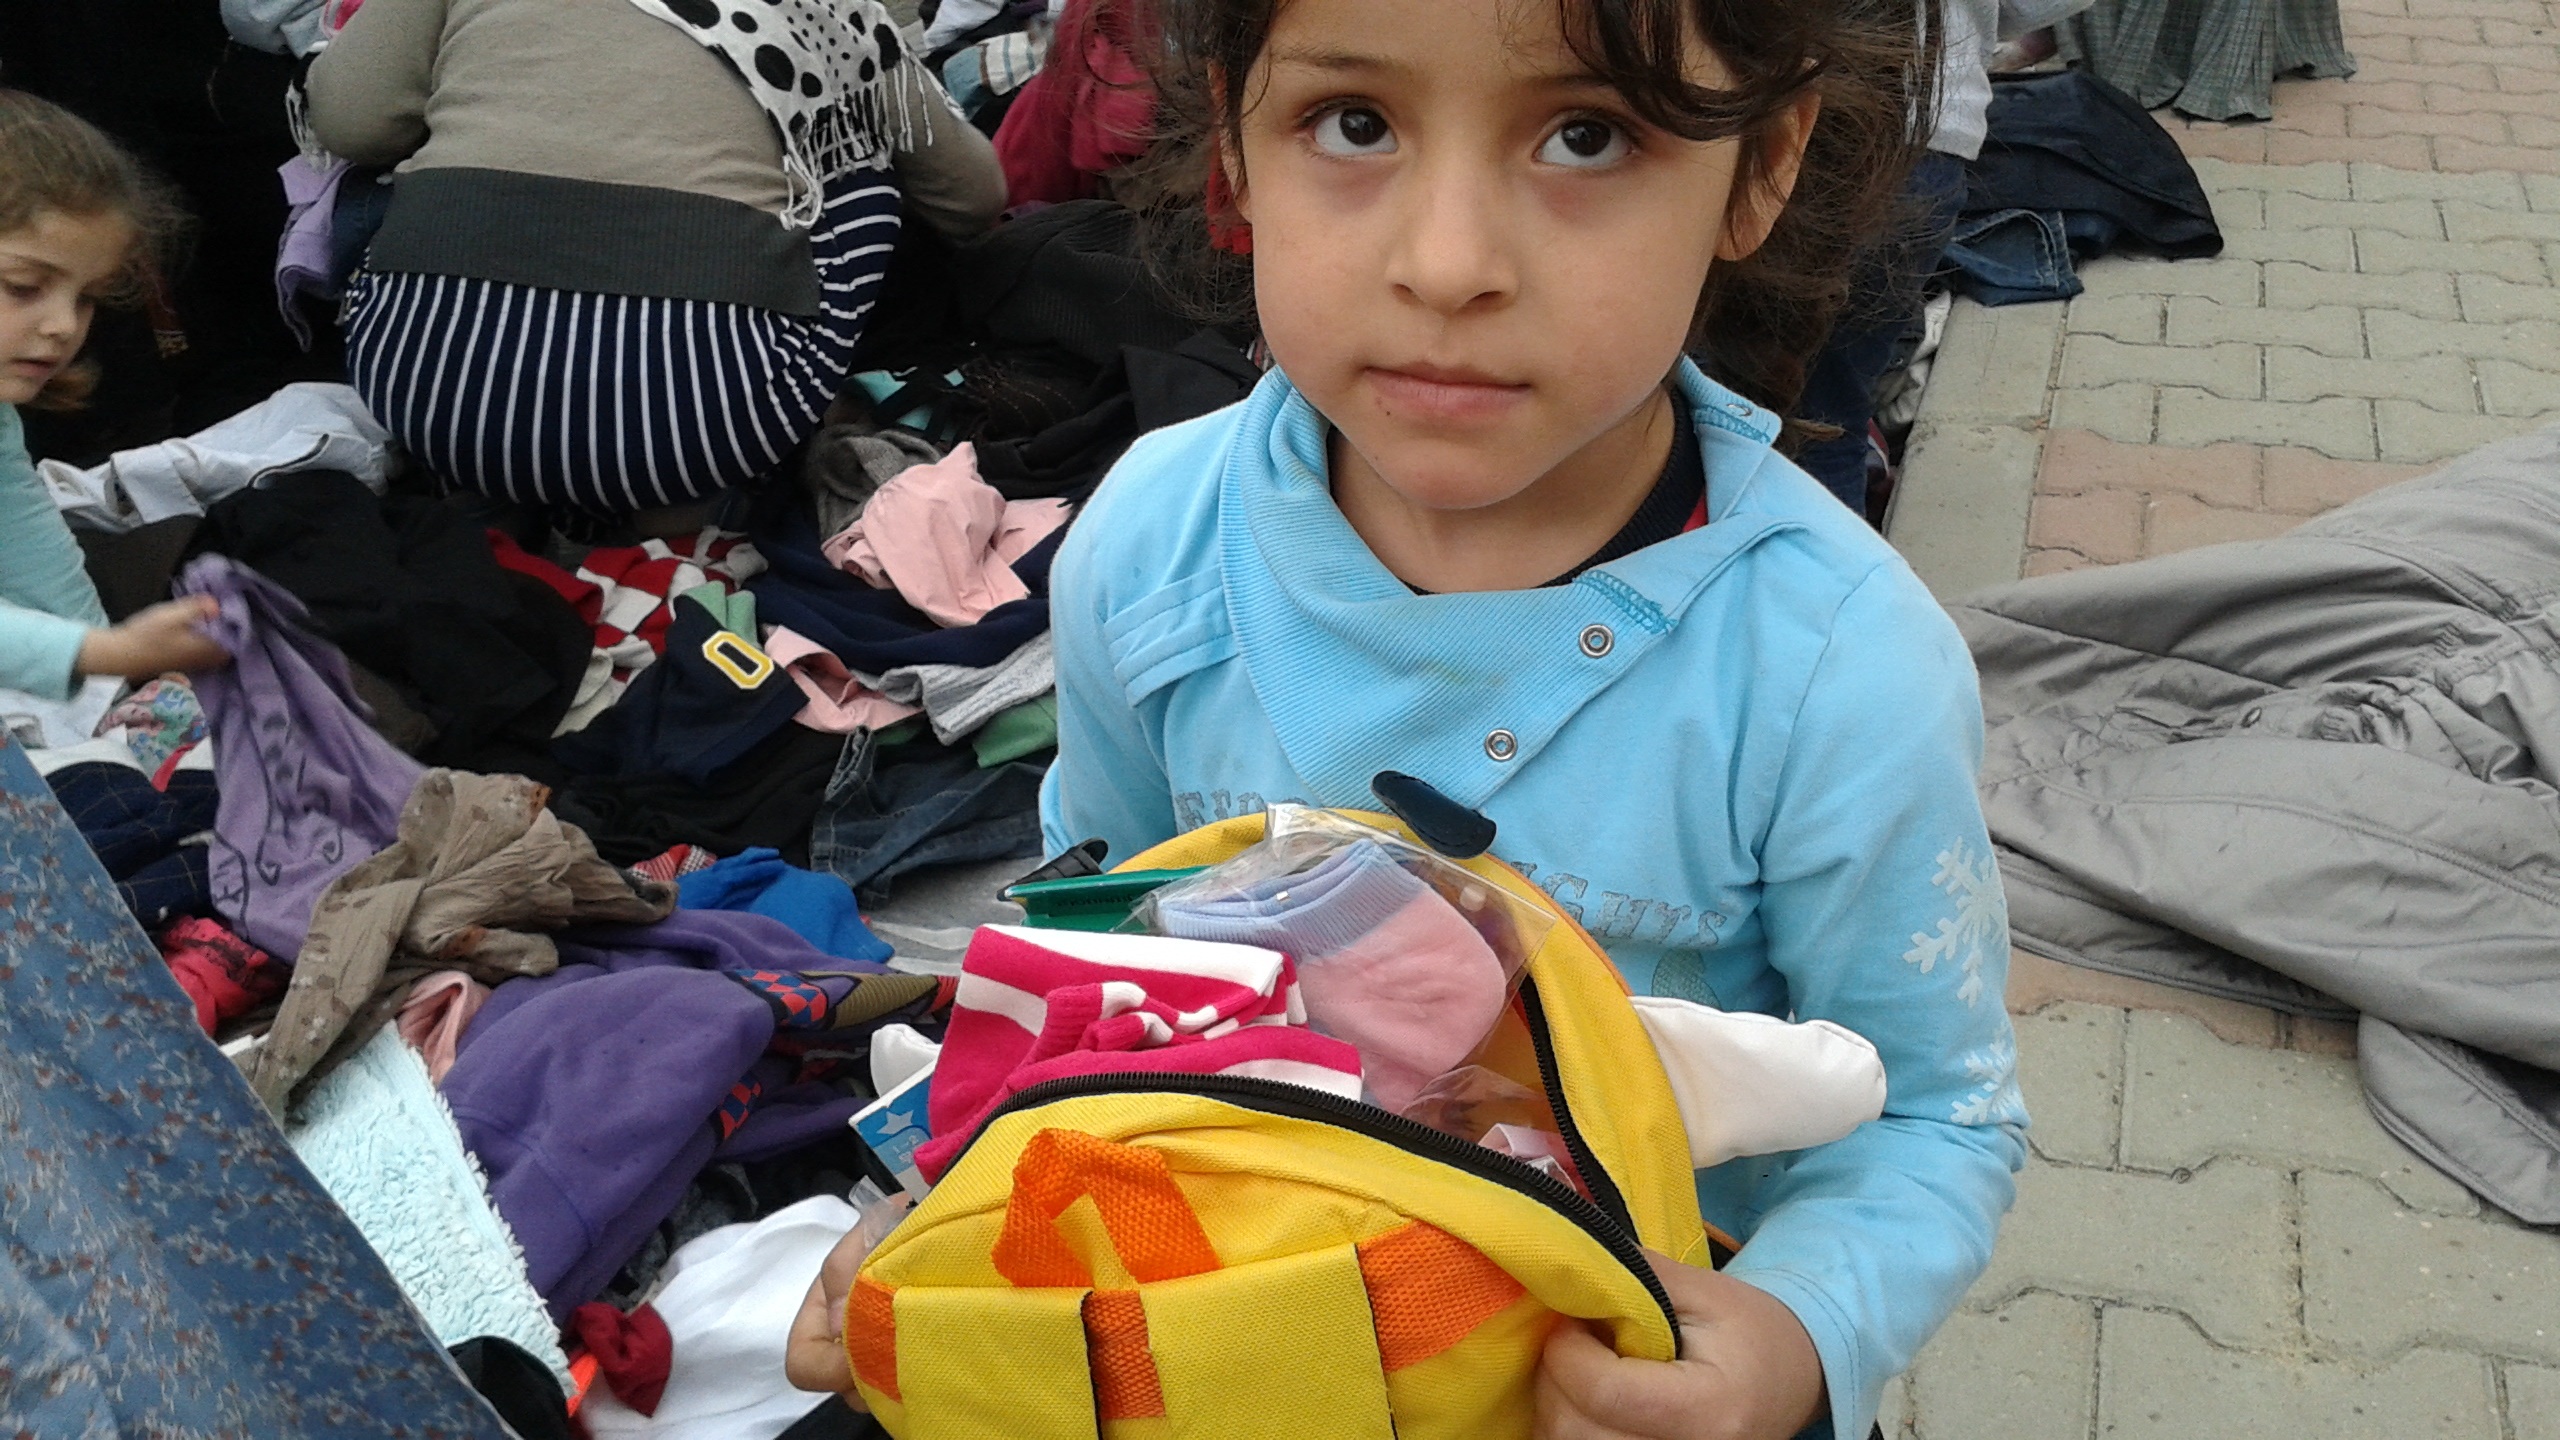
play, child, bazaar, toddler, refugees, children s, syria